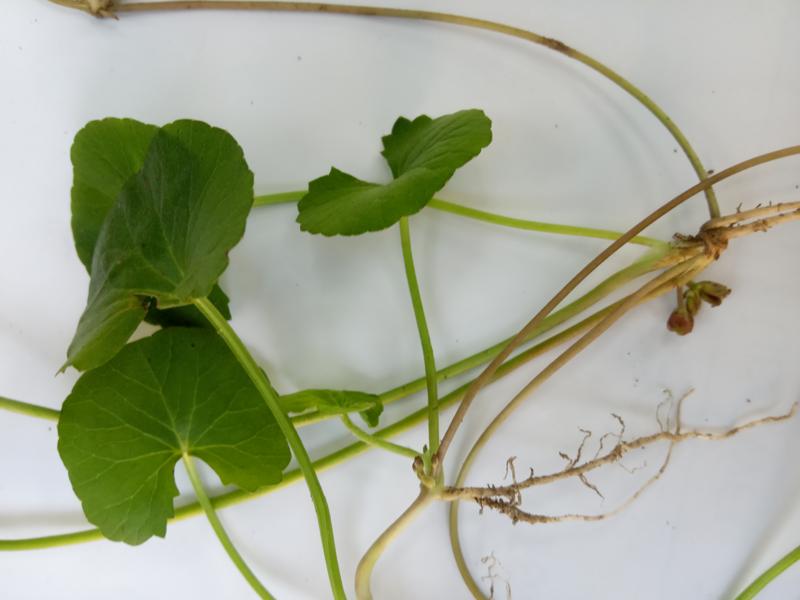
Weed species: Centella asiatica